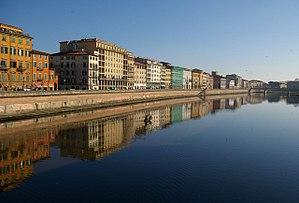
Pise et l'Arno